The Glades (TV series)

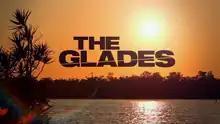

The Glades is an American crime drama television series, created by Clifton Campbell, that aired on the A&E network for four seasons from July 11, 2010 to August 26, 2013.